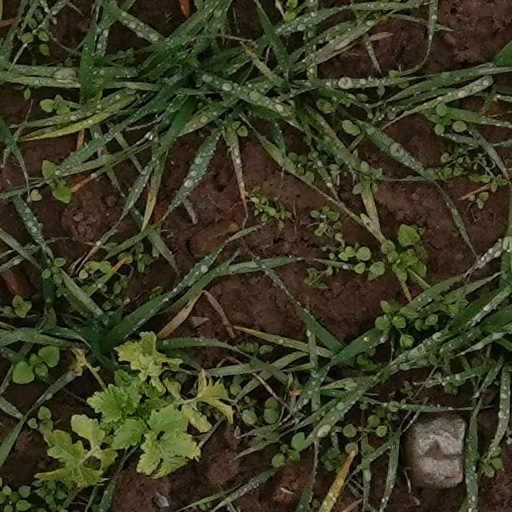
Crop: wheat